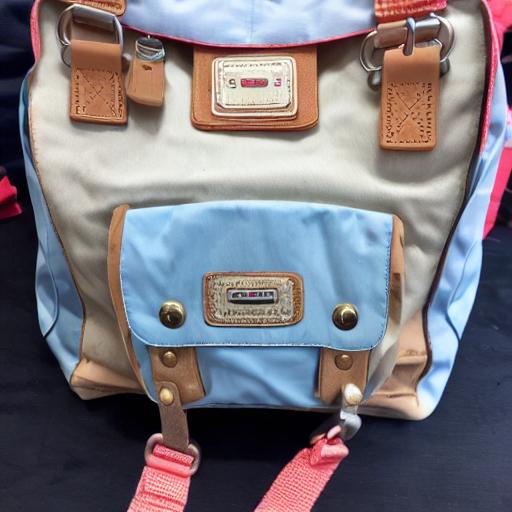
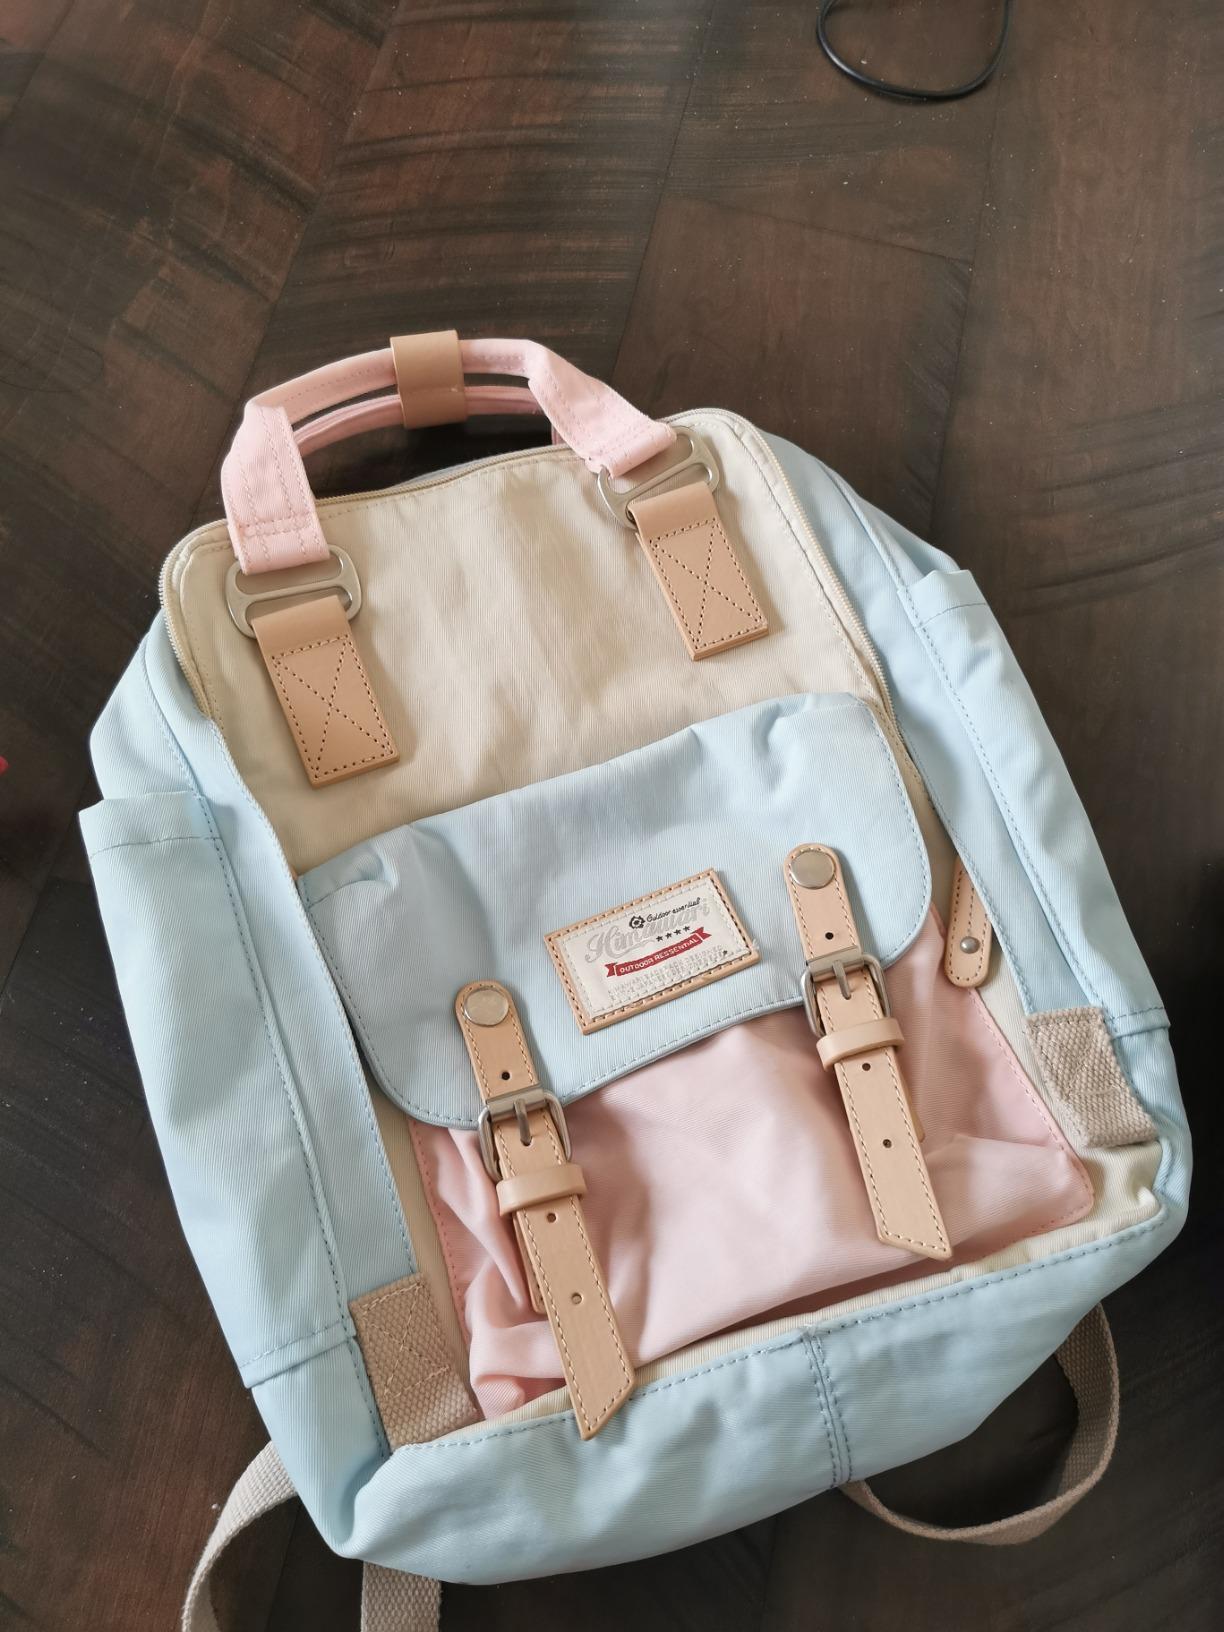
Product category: bag
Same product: no